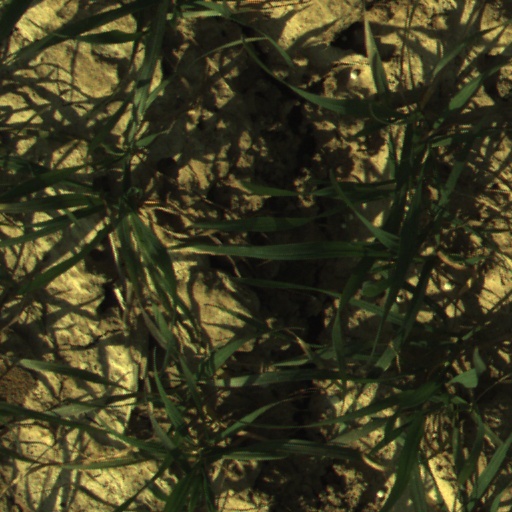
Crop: wheat